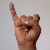
The image shows a hand gesture representing the letter 'I' in Indian Sign Language.